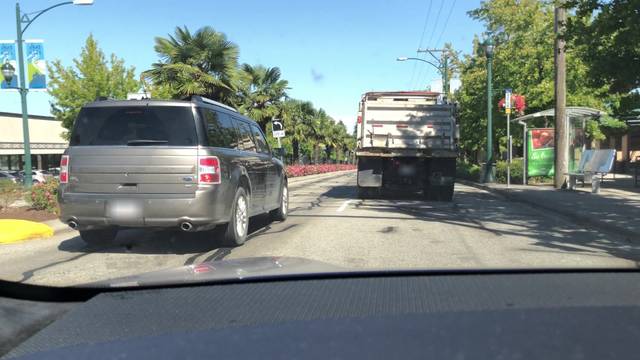
Region: Canada
Coordinates: 49.025, -123.071